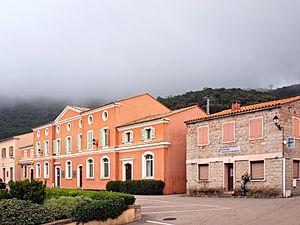
Piana, Ouest Corse (Corse) - La Poste,l'Office du Tourisme et le Centre des Finances publiques
Piana est une commune française située dans la circonscription départementale de la Corse-du-Sud et le territoire de la collectivité de Corse. Elle appartient à l'ancienne piève de Sevinfuori dont elle était le chef-lieu, dans les Deux-Sevi.